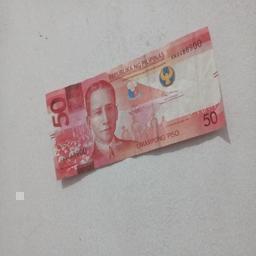
Label: 50_Front